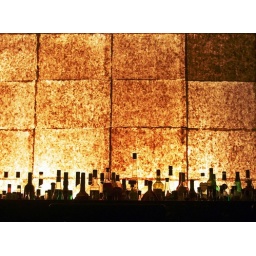
Small bar in Meguro. Lighing comes from behind the Washi wall (Japanese paper).